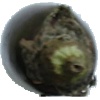
Label: Eggplant 1